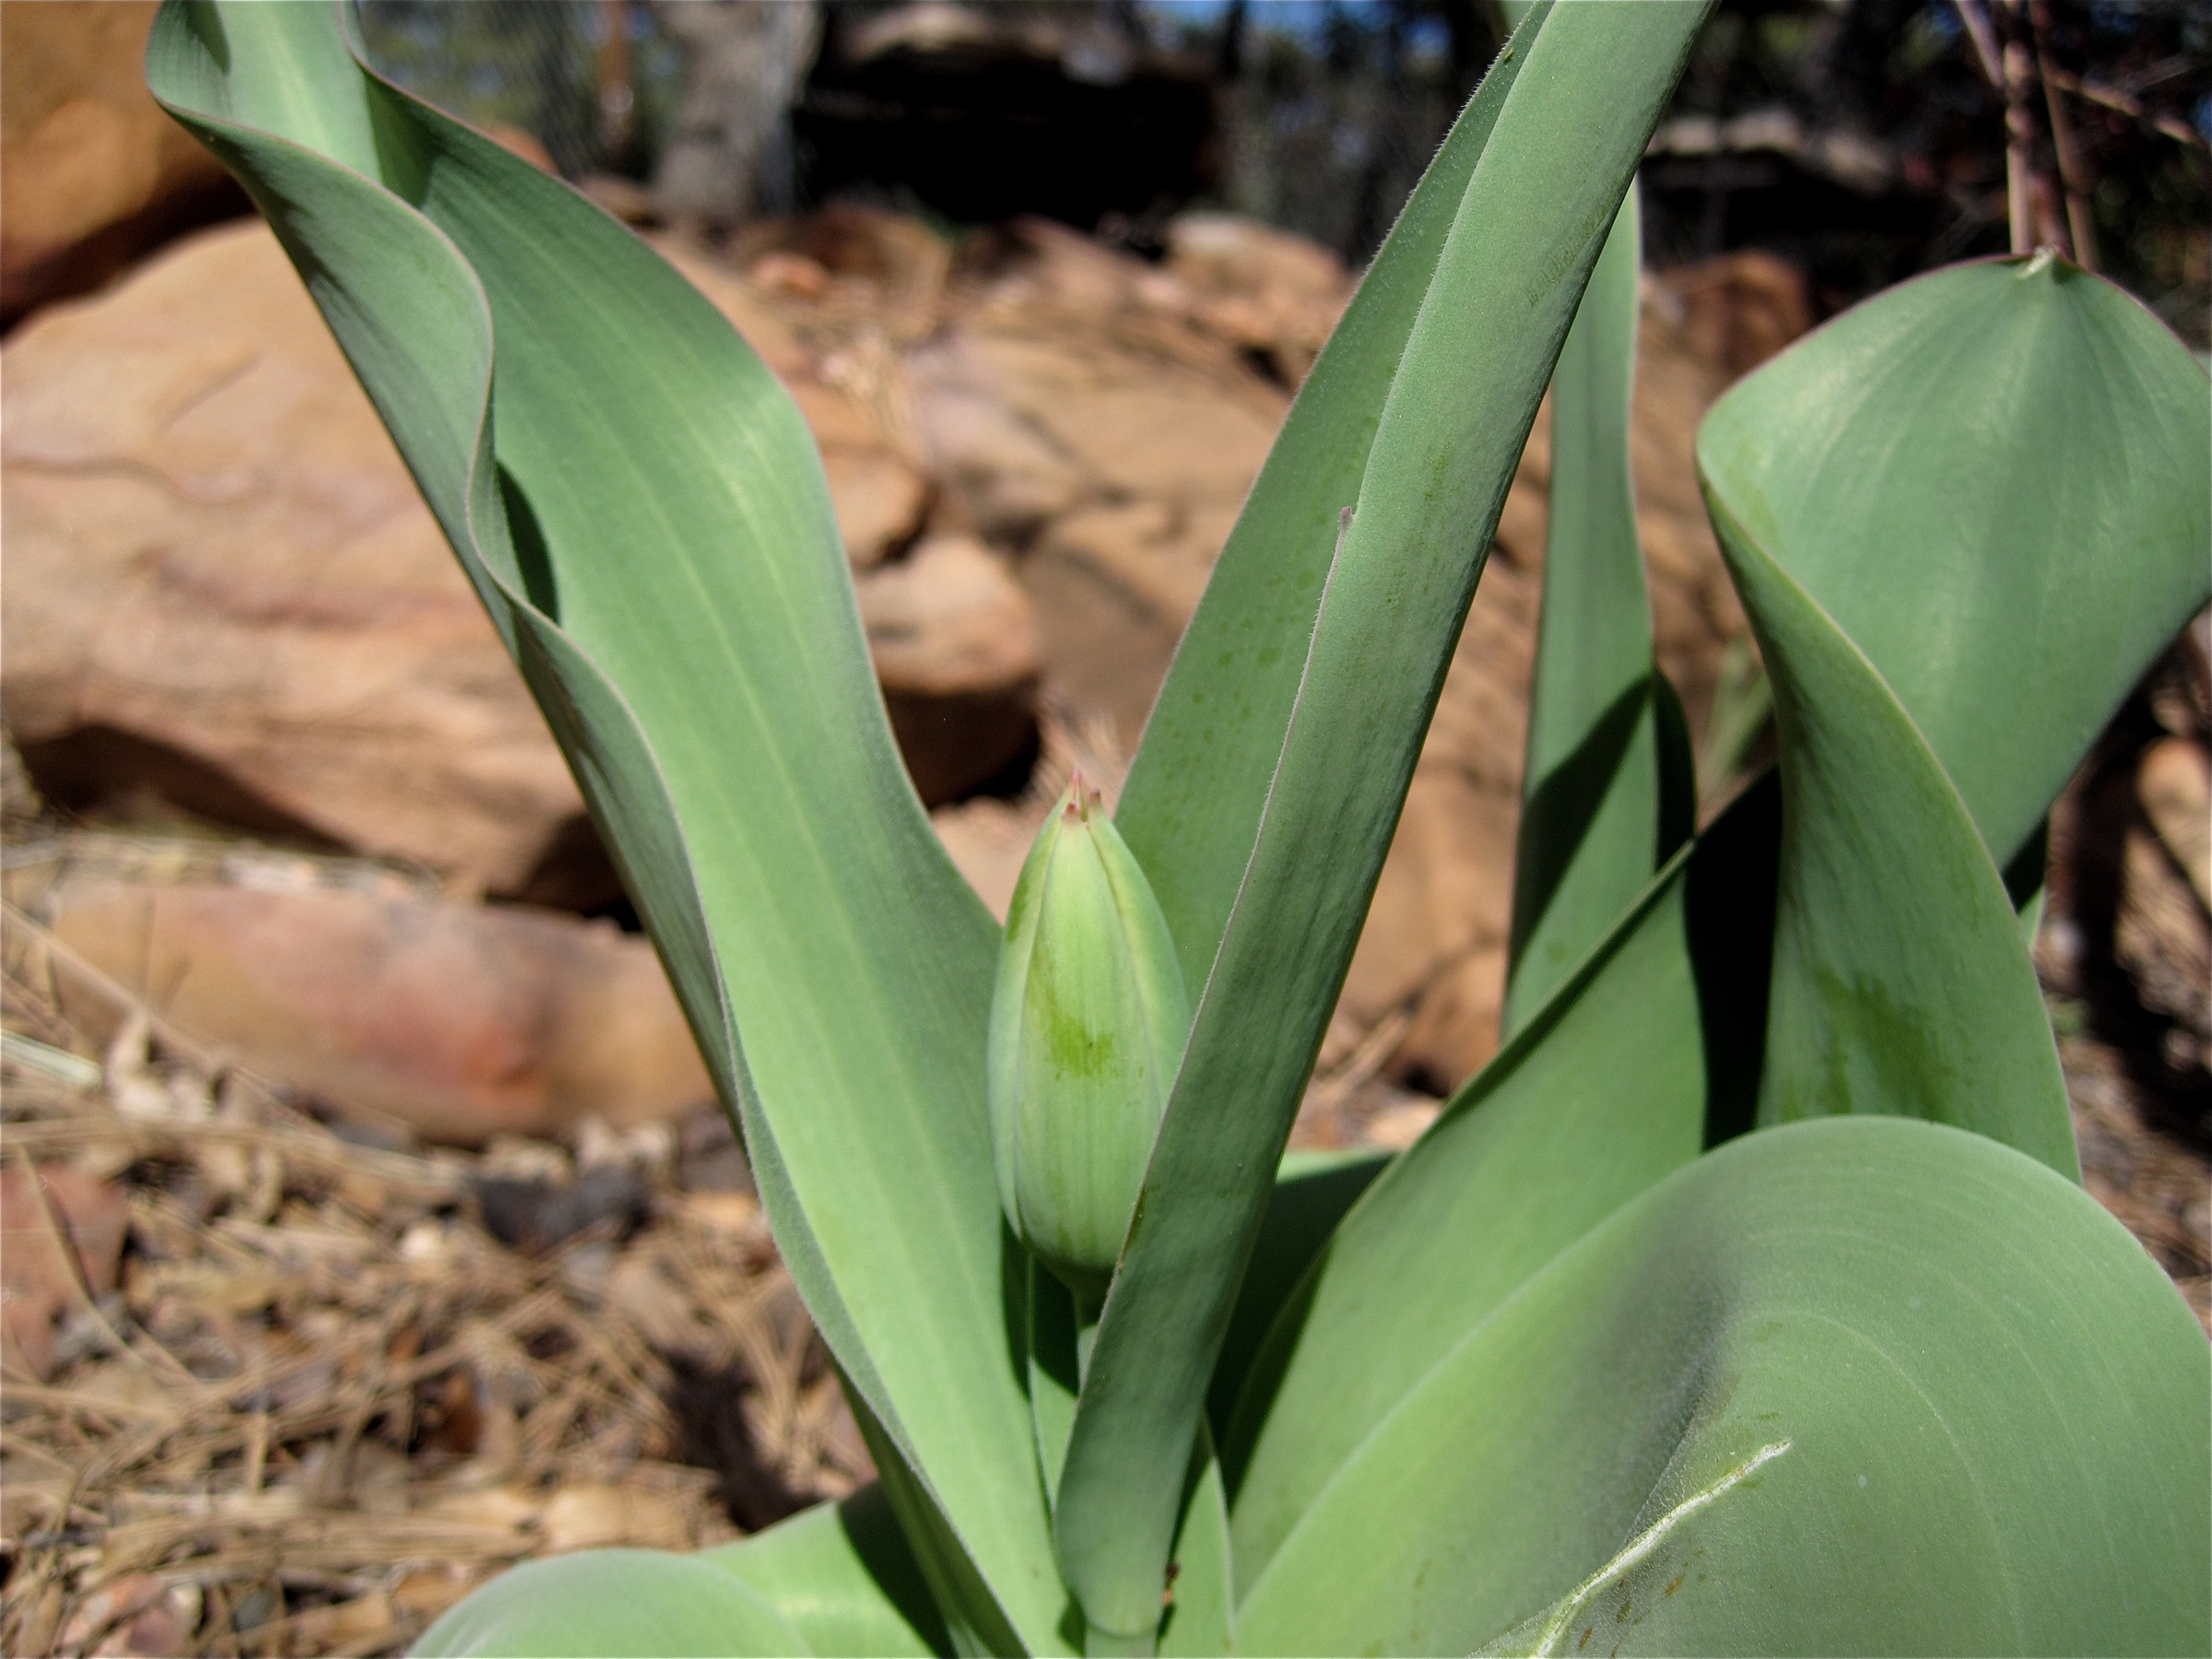
plant, leaf, flower, green, botany, flora, inmybackyard, arum, flowering plant, grass family, plant stem, land plant